Eiffel Tower

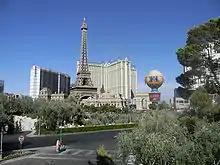
Replica at the Paris Las Vegas Hotel, Nevada, United States

The tower is painted in three shades: lighter at the top, getting progressively darker towards the bottom to complement the Parisian sky. It was originally reddish brown; this changed in 1968 to a bronze colour known as "Eiffel Tower Brown". In what is expected to be a temporary change, the tower was painted gold in commemoration of the 2024 Summer Olympics in Paris.